Never Look Away (2018 film)

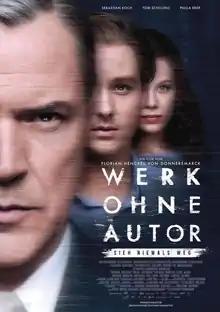
Theatrical release poster

Never Look Away is a 2018 German epic coming-of-age romantic drama film written and directed by Florian Henckel von Donnersmarck. It was nominated for a Golden Lion at the 75th Venice International Film Festival and for a Golden Globe for Best Foreign Language Film. It was nominated for two Academy Awards at the 91st Academy Awards, in the Best Foreign Language Film and Best Cinematography categories. This was only the second time that a German-language film by a German director was nominated for an Oscar in multiple categories, the other film being Wolfgang Petersen's "Das Boot" 36 years earlier.